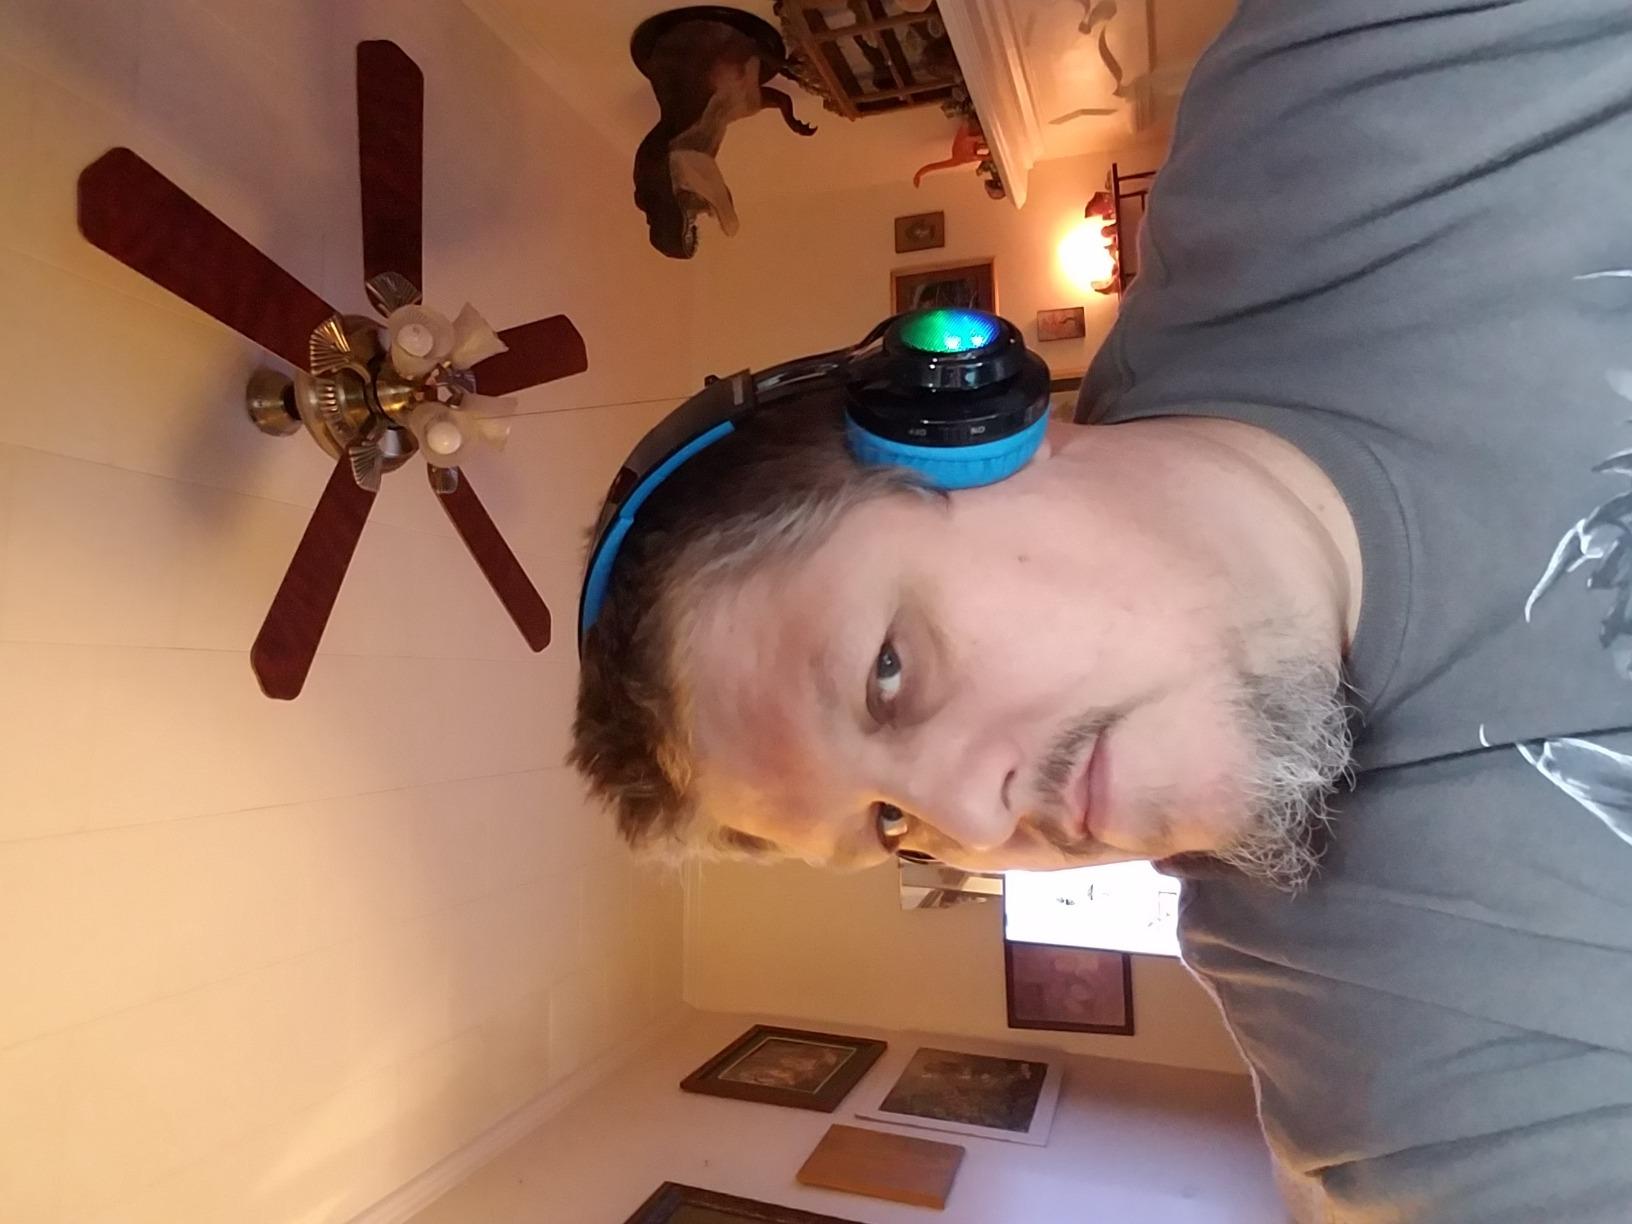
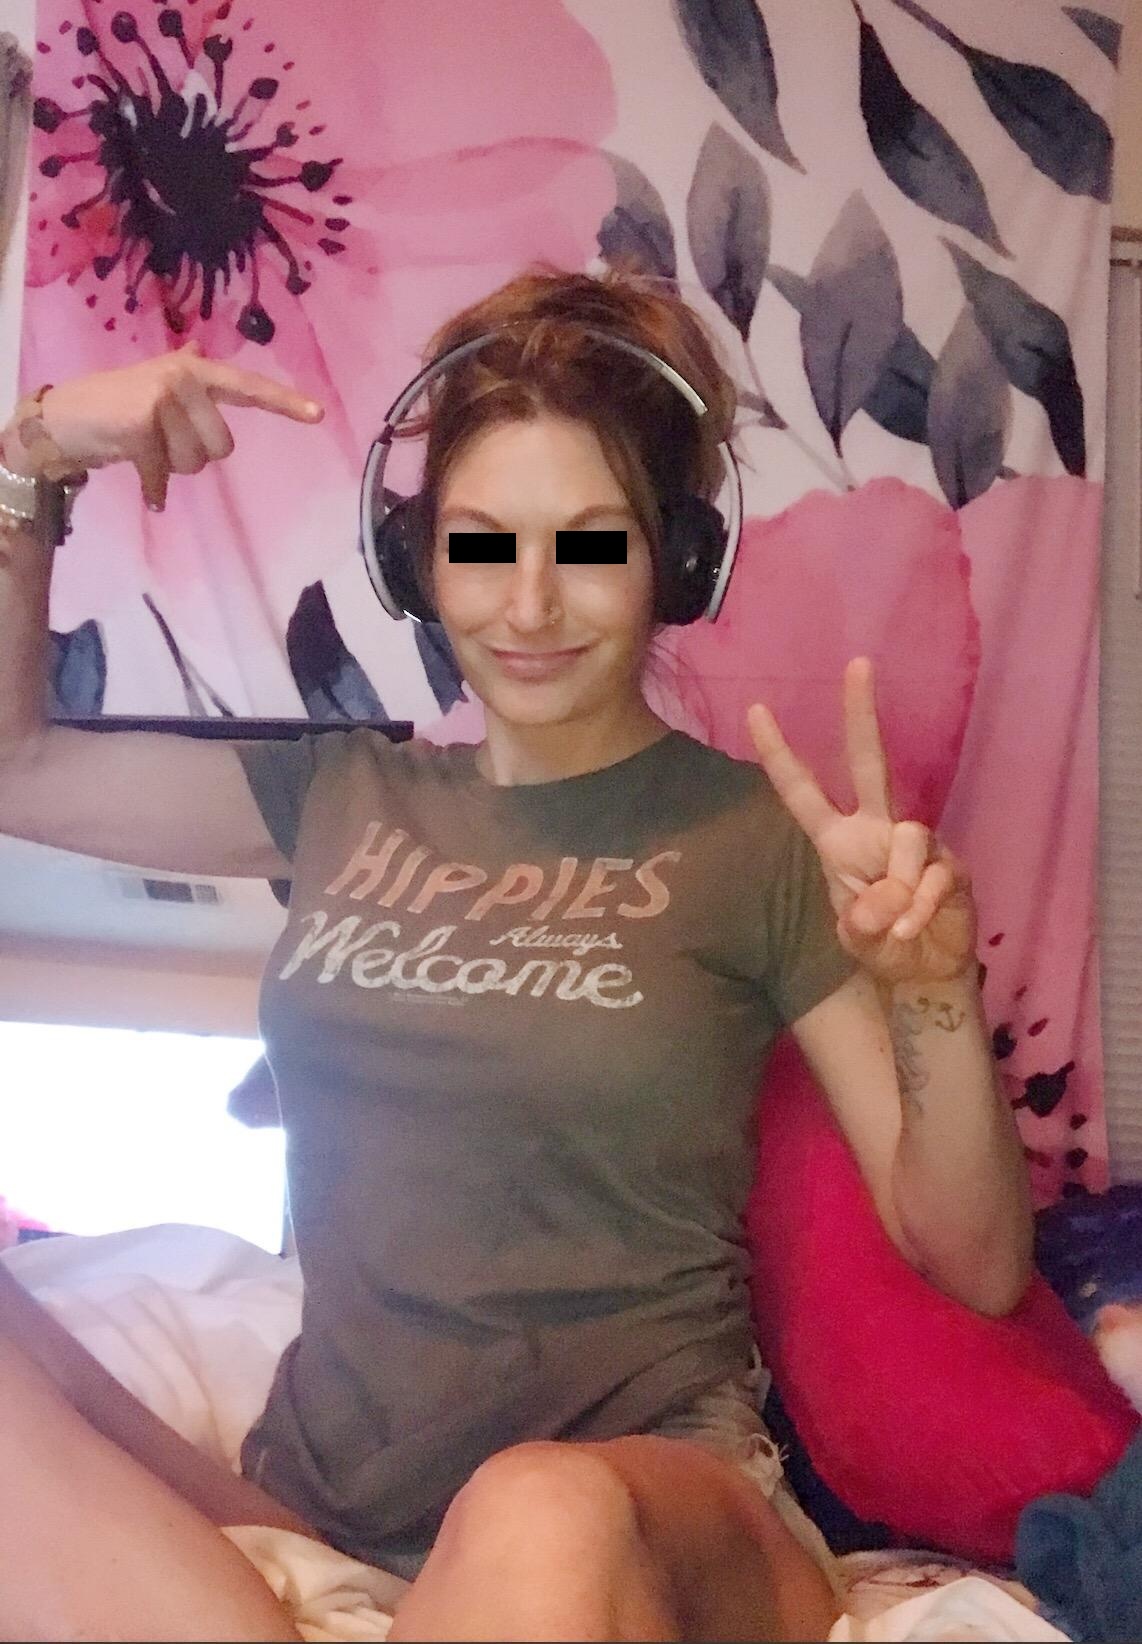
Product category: headphones
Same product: no